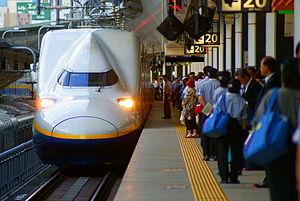
Le Toki est le nom d'un service de train à grande vitesse japonais du réseau Shinkansen développé par la JR East sur la ligne Shinkansen Jōetsu.